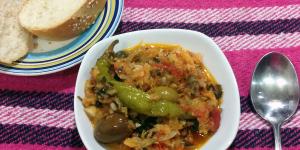
bacalao a la vizcaina estilo mexicano